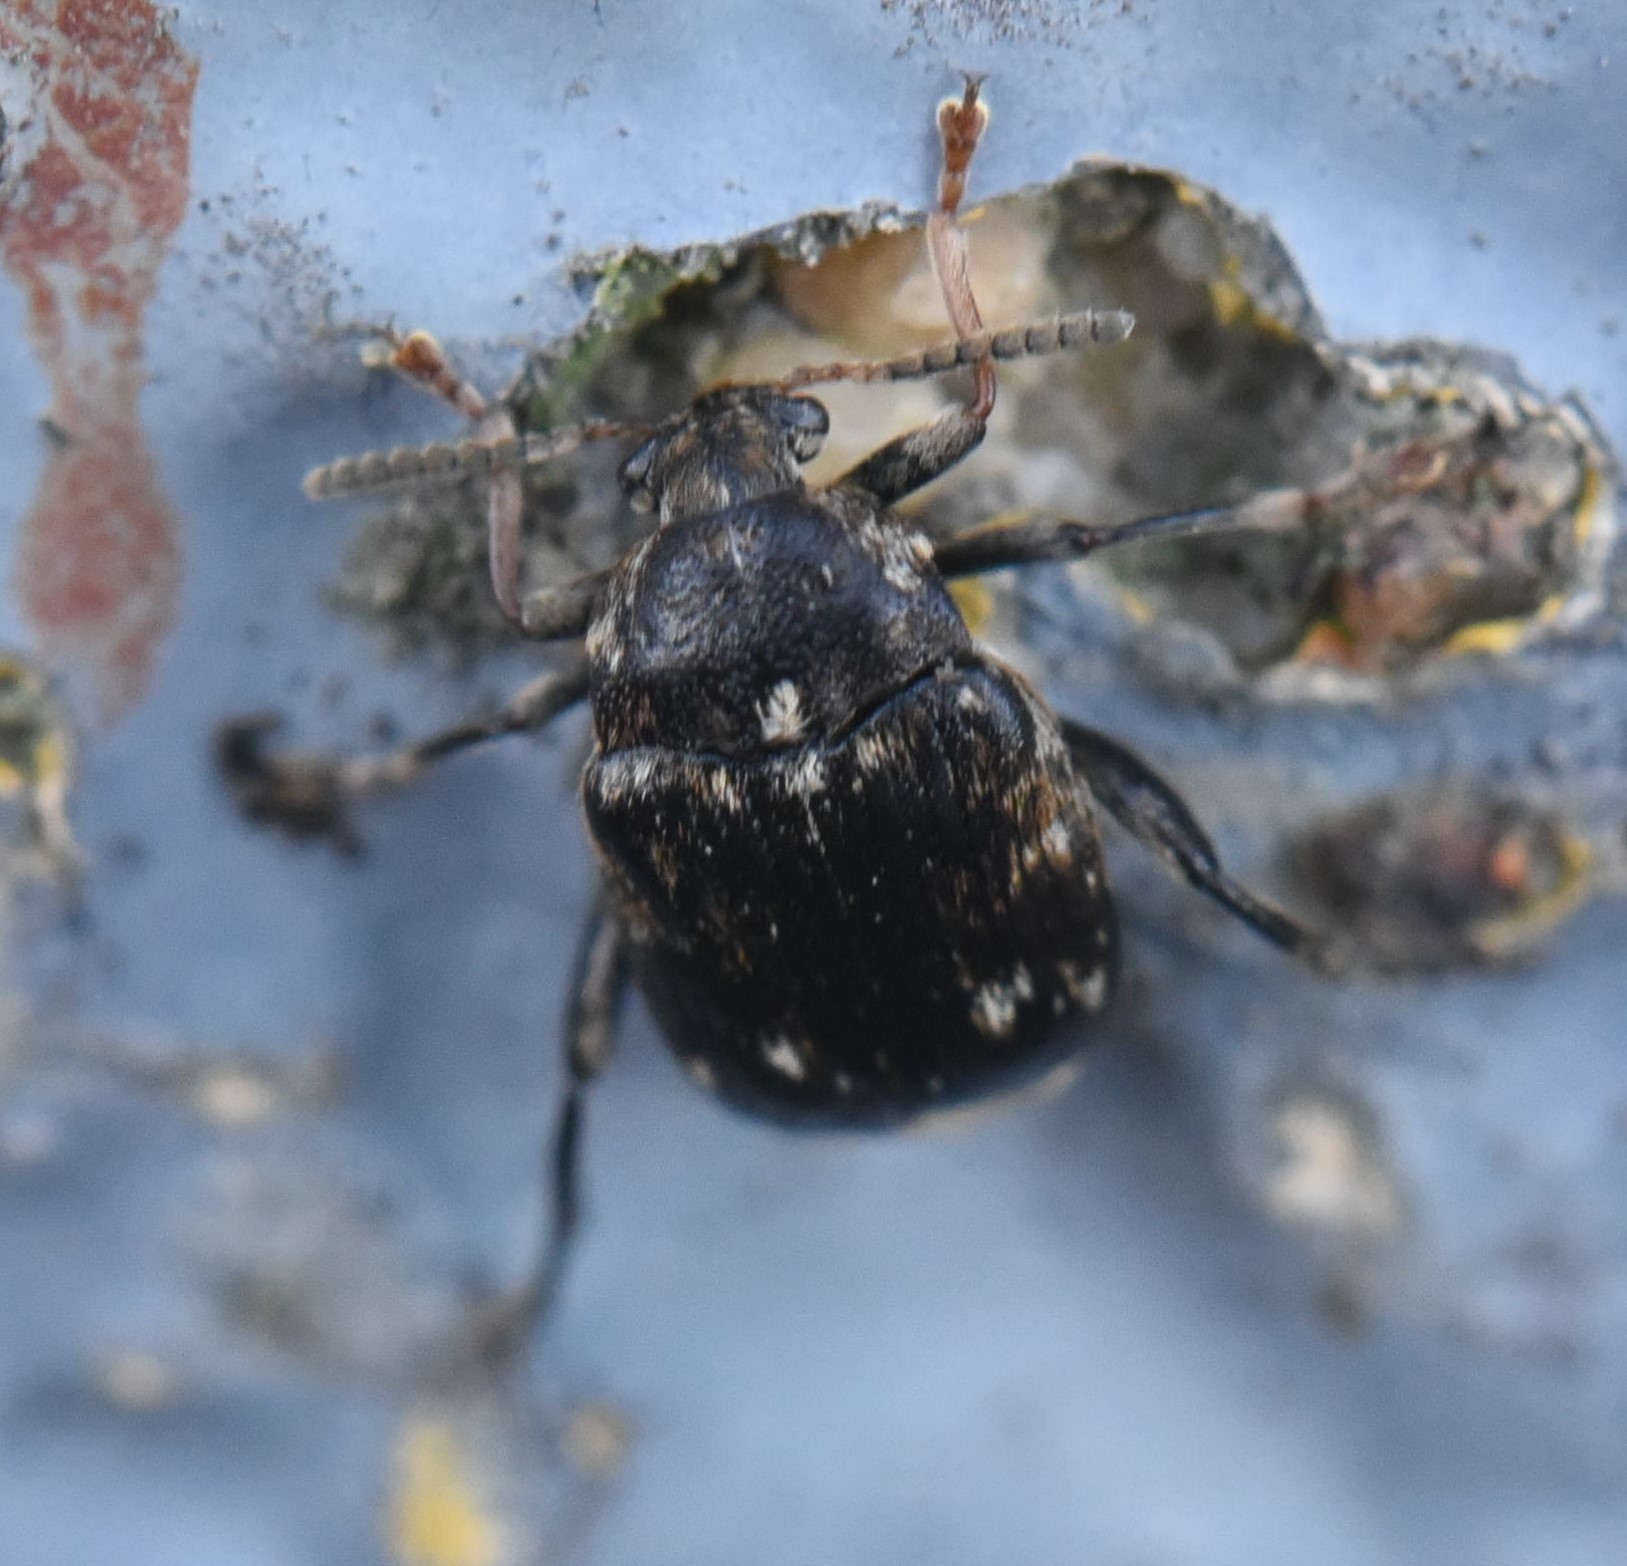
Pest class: pea_weevil